Girolamo Zenti

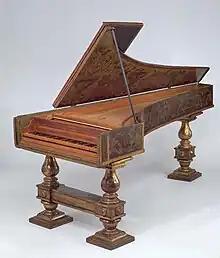
1666 Harpsichord.

Girolamo Zenti (Viterbo c.1609 - Paris c.1666) (also: Girolama de Zenti, Gerolamo de Sentis, Hieronymus de Zentis) was an Italian harpsichord maker and organ builder in the 17th century. He is known as the probable inventor of the bentside spinet and for having traveled unusually extensively to practice his trade at the courts of Europe, including Rome, Florence, Paris, London and Stockholm.